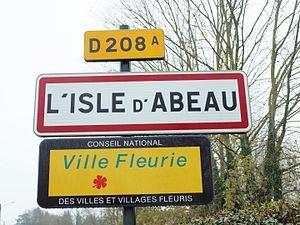
L'Isle-d'Abeau (Isère, France)
L'Isle-d’Abeau est une commune française, située dans le département de l'Isère, en région Auvergne-Rhône-Alpes, et autrefois rattachée à la province du Dauphiné.